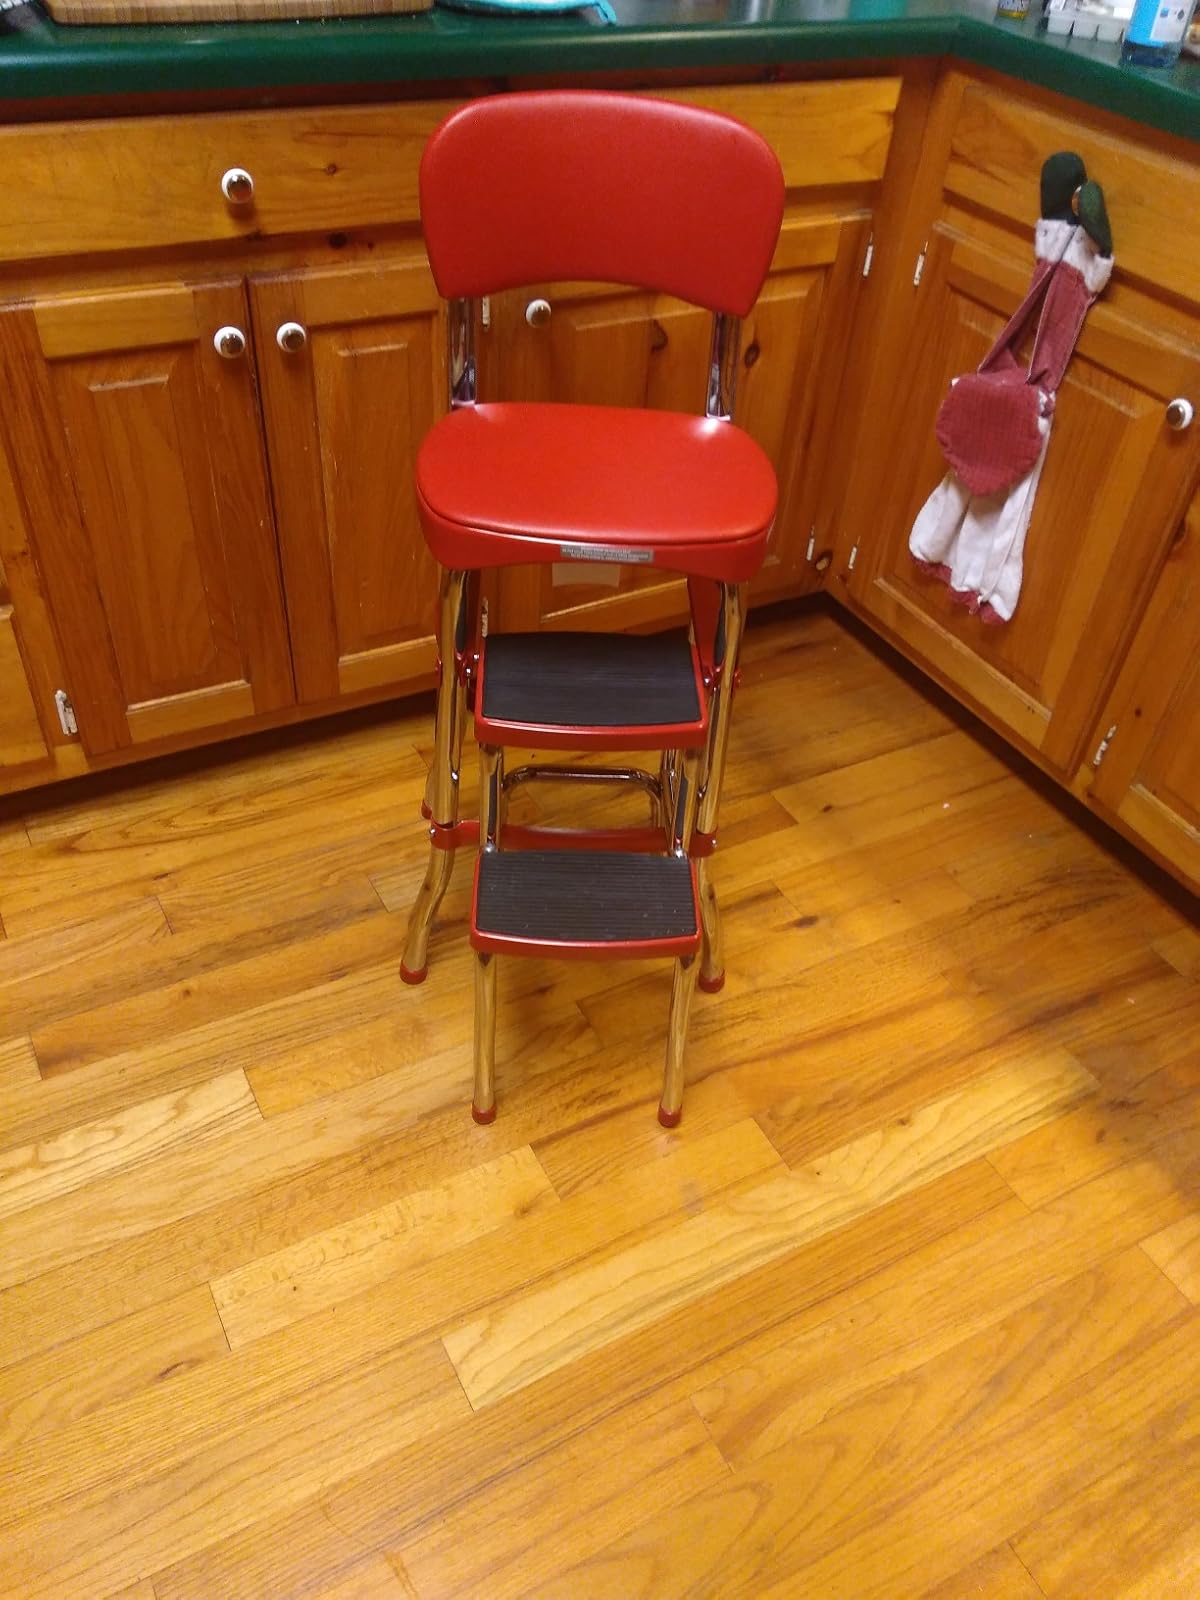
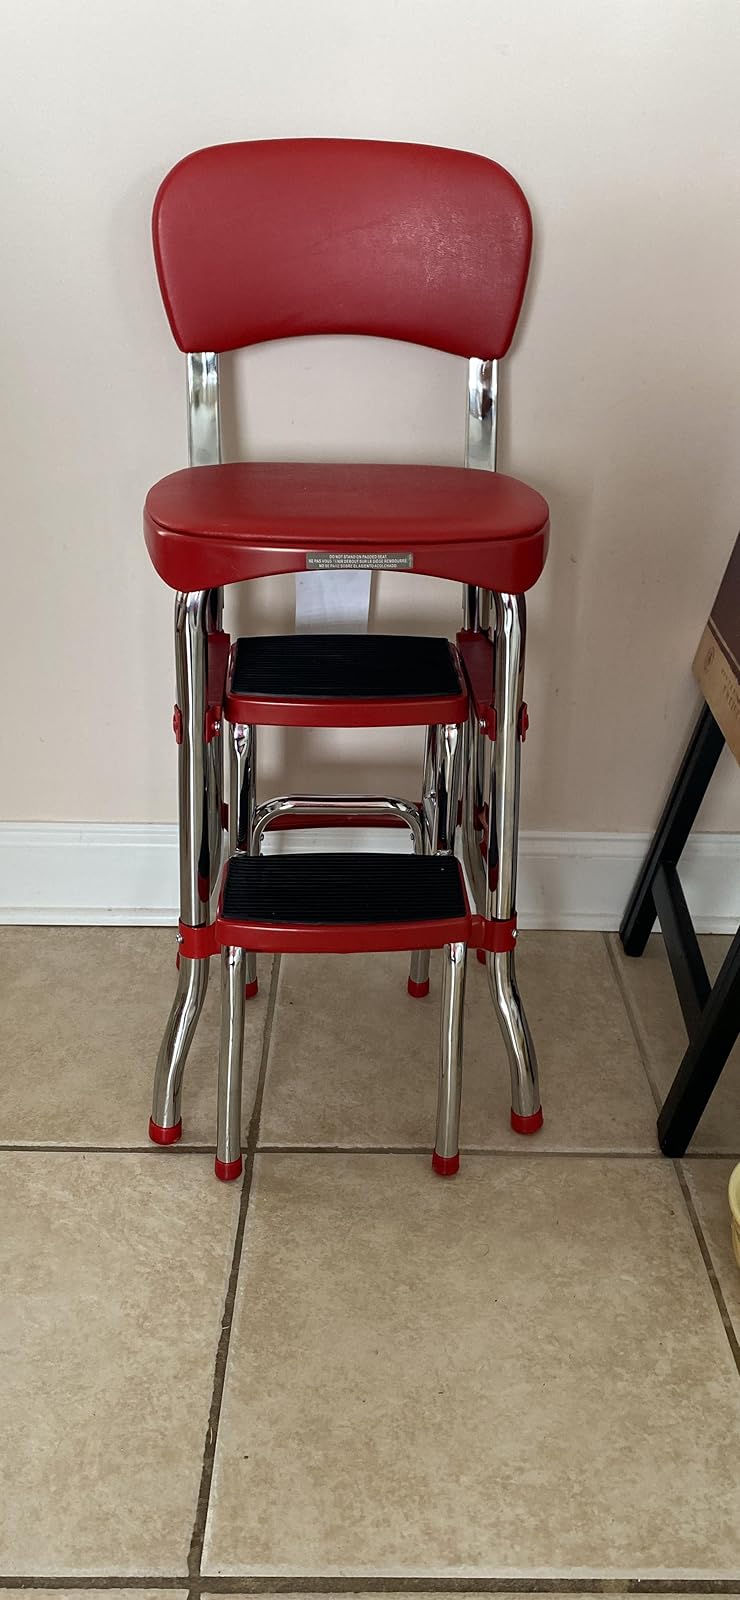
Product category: items_chair
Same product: yes